Donald Duck Party

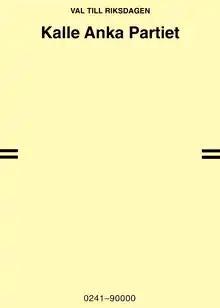
Voting slip for the Riksdag elections.

The Donald Duck Party is a Swedish joke political party named after the Disney character Donald Duck. The party has received joke or protest votes without actually existing for several years; however, before the 2002 Swedish general election, Malmö citizen Bosse Persson had ballots made for the party (as well as for several other frivolous parties). Contrary to popular belief, however, the party was never officially registered with the Election Authority.